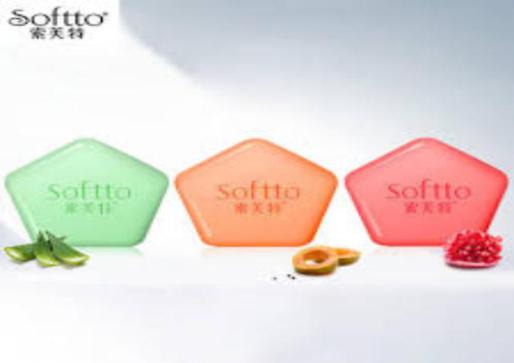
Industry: Necessities